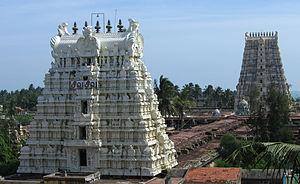
Le Tamil Nadu est un État d'Inde du Sud. Il compte environ 72 millions d'habitants pour un peu plus de 130 000 km². La densité moyenne est forte, mais la croissance démographique est inférieure à la moyenne indienne. Le Tamil Nadu est plus riche et plus urbanisé que la moyenne nationale. La capitale de l'État est Chennai.